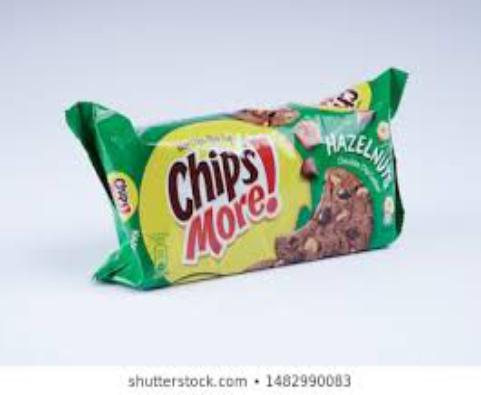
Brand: Chipsmore
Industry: Food